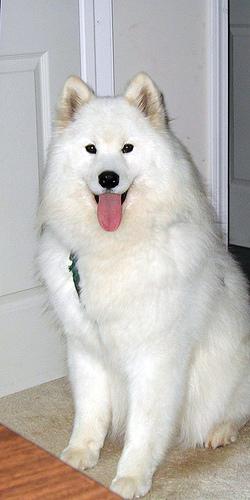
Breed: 2192-n000088-Samoyed